Richard Barrett (Medal of Honor)

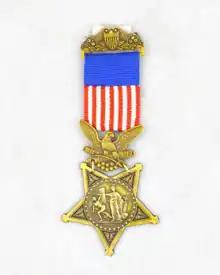
Army Medal of Honor, 1862–1895

First Sergeant Richard Barrett (1838 – March 20, 1898) was an Irish-born American soldier in the U.S. Army who served with the 1st U.S. Cavalry Regiment during the Indian Wars. He was awarded the Medal of Honor during the Apache Wars when he voluntarily led a charge against a group of hostile Tonto Apaches at Sycamore Canyon on May 23, 1872.